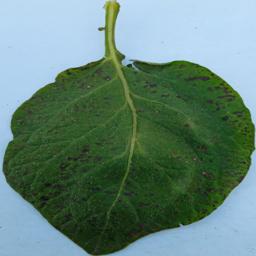
Etiqueta: Tizon_Temprano